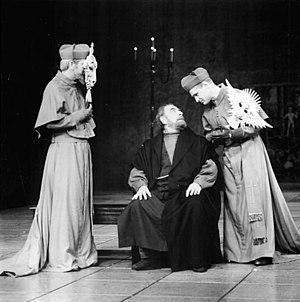
La Vie de Galilée est une pièce de théâtre de Bertolt Brecht écrite de 1938 à 1939, pendant son exil au Danemark, révisée et traduite en anglais en 1945 lors de son séjour aux États-Unis, puis retravaillée jusqu'en 1954 dans sa version dite « berlinoise ».